Neal Jackson (North Carolina politician)

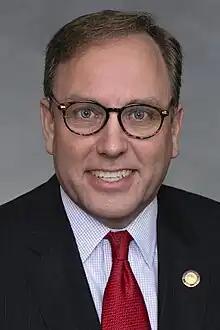
Jackson in 2023

Maze O'Neal "Neal" Jackson is an American politician. He serves as a Republican member for the 78th district of the North Carolina House of Representatives.